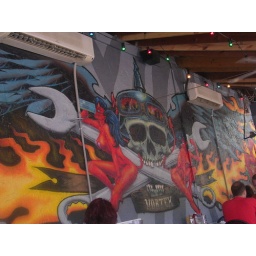
This is part of the wall in the smoking patio at the Vortex bar and grill.